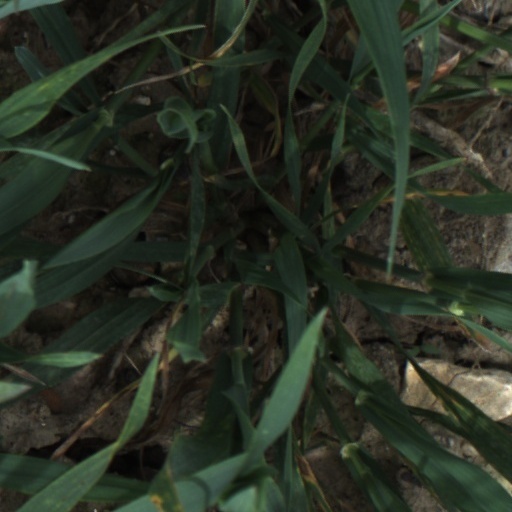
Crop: wheat